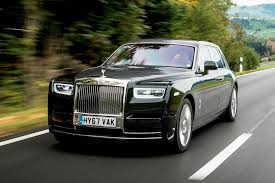
Label: noambulance